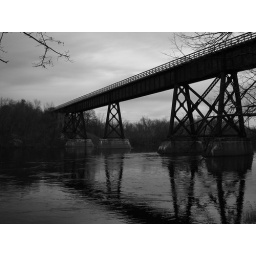
bridge over the st. croix river